George Thompson (engineer)

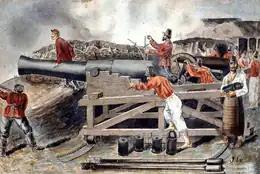
Angostura battery: The two officers, one calculating the elevation and the other watching, are the commander Lucas Carrillo and George Thompson. By the Argentine general and watercolourist José Ignacio Garmendía (1841-1925).

Thompson spent a few months in England in 1869, during which he wrote "The War in Paraguay: With a Historical Sketch of the Country and Its People and Notes Upon the Military Engineering of the War". Since Thompson had been the foreigner with best access to President López – from whom he took his orders in Guaraní – and privy to many military matters, the book is an important source on the history of the war, one of the earliest of its kind and widely used by later historians. A translation into Spanish was published in Buenos Aires 1910.